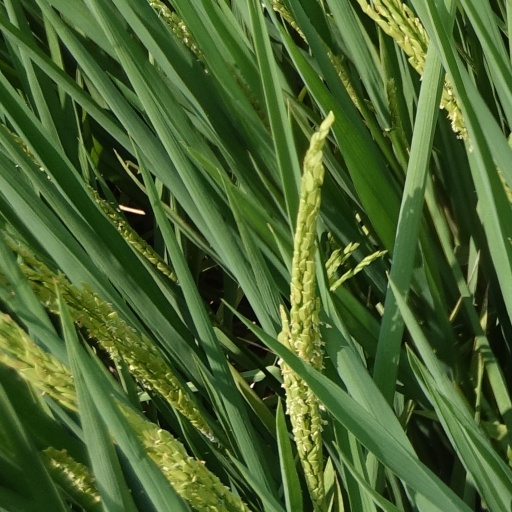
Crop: rice